West Kerry Senior Football Championship

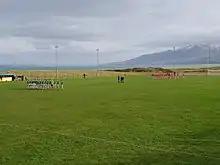
Castlegregory v Dingle 2018 West Kerry league Final

The West Kerry Junior Football Championship is a Gaelic football competition established in 1980 between the B teams of clubs affiliated to the West Kerry division of the Gaelic Athletic Association. An Ghaeltacht top the roll of honour with 18 championships.